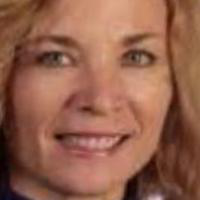
Age group: age 41-55